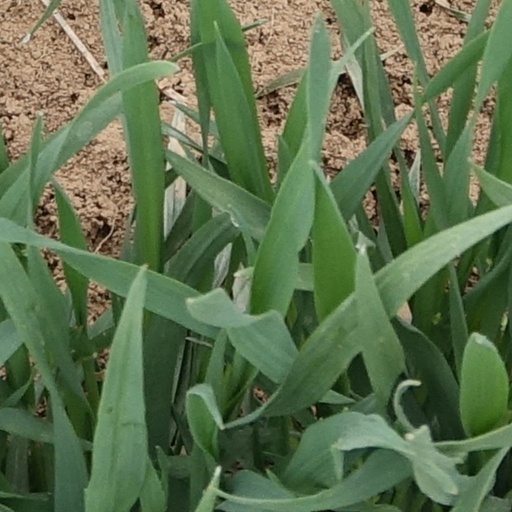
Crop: wheat